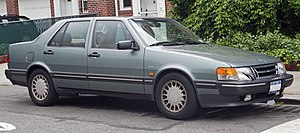
Saab 9000 / Udvikling
Saab 9000 er en bilmodel fra det svenske firma Saab Automobile, som kom på markedet i efteråret 1984 og var på markedet frem til midten af 1998.